1, 2, 3 Go!

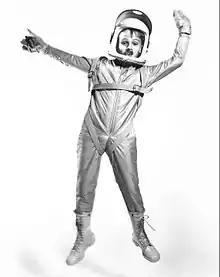
Richard Thomas in the program's premiere.

1, 2, 3 Go! is a 1961–1962 American-filmed children's television series hosted by Jack Lescoulie with Richard Thomas. The show also featured Richard Morse, only for the first episode as The Courier, and Joseph Warren, who portrayed Thomas Jefferson in the first episode.